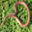
Label: snake